Spanish Armada in Ireland

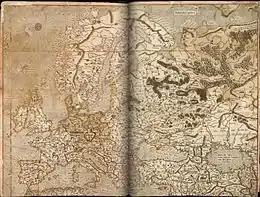
Mercator map of Europe: the west coast of Ireland on the extreme left.

The sailing orders were rendered useless by the weather, but the miscalculation of the Armada's position contributed greatly to its destruction. The navigators were unaware of the effect of the eastward flowing Gulf Stream, which must have hindered the fleet's progress – perhaps by as much as 30 km a day. The paymaster of the "San Juan Bautista", Marcos de Aramburu, recorded a log of his progress from late August onwards, when the rest of the fleet was within sight. The inference from his observations is that his ship's estimated position as it turned for home was entirely wrong, some 480 km to the west: its real position lay in the east, perilously close to the coasts of Scotland and Ireland. This single deficiency "made the difference between safety and disaster".